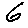
Label: 6